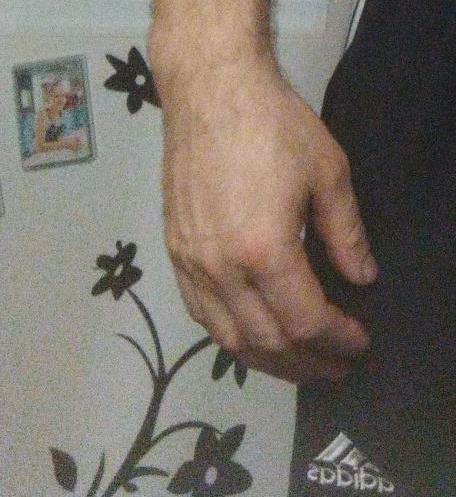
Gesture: no_gesture